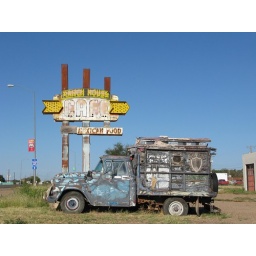
Old Chevy truck next to Ranch House Cafe sign in Tucumcari, New Mexico on Route 66